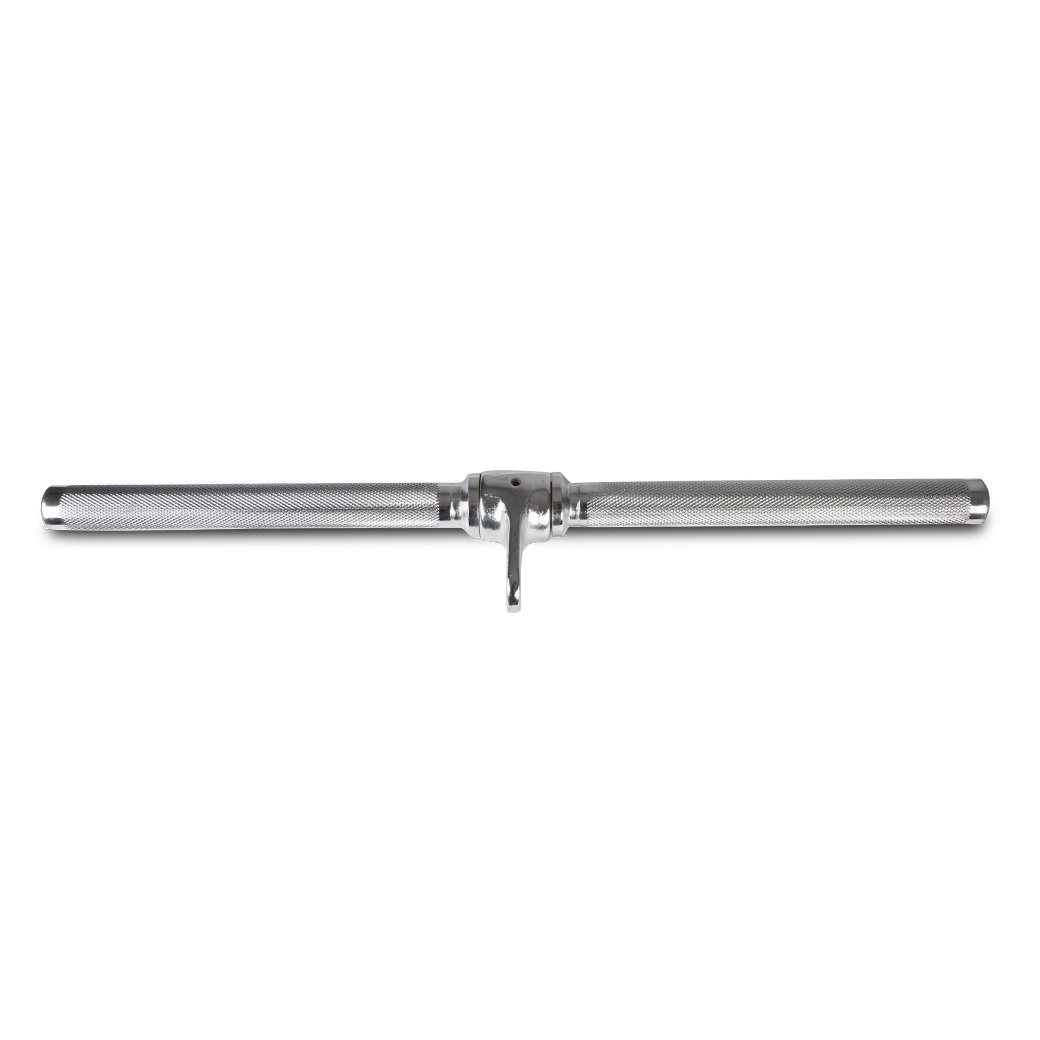
Revolving Straight Bar
Brand: Cortex
Category: Hardware > Building Materials > Handrails & Railing Systems